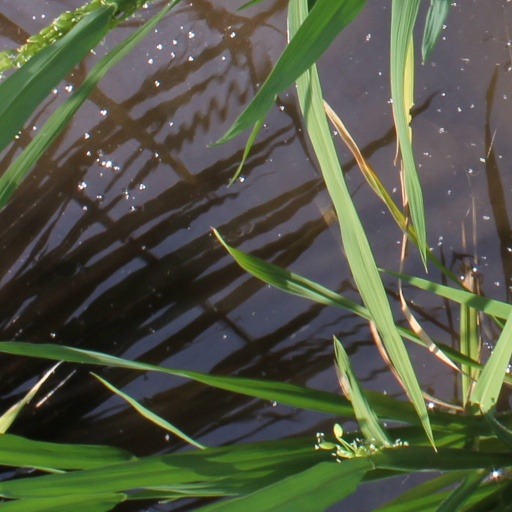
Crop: rice